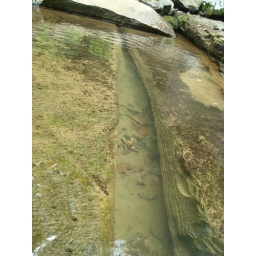
Crack formed in the riverbed. There were little fish swimming around in it.